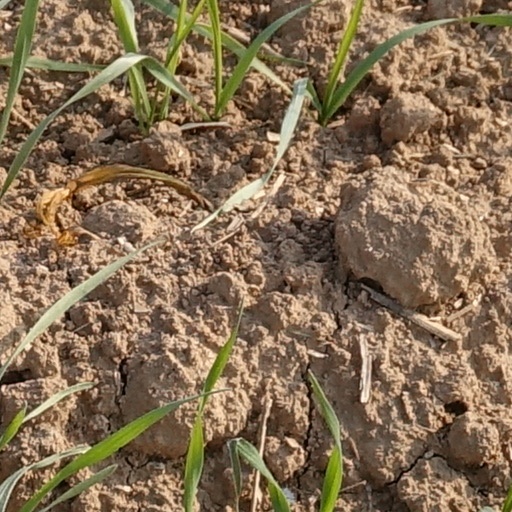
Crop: wheat